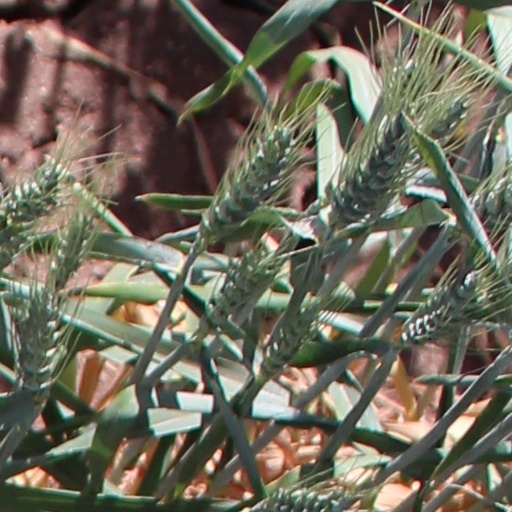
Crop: wheat